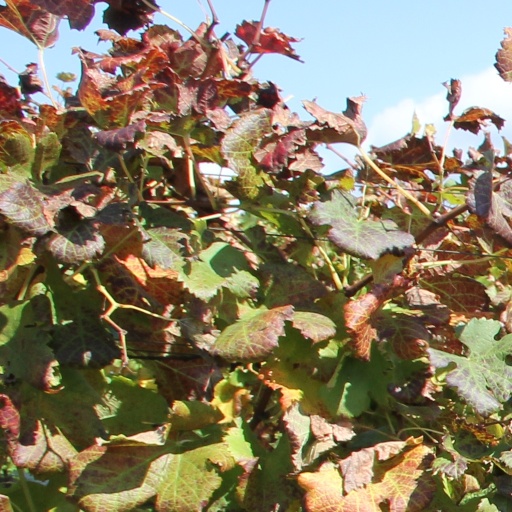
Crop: grape